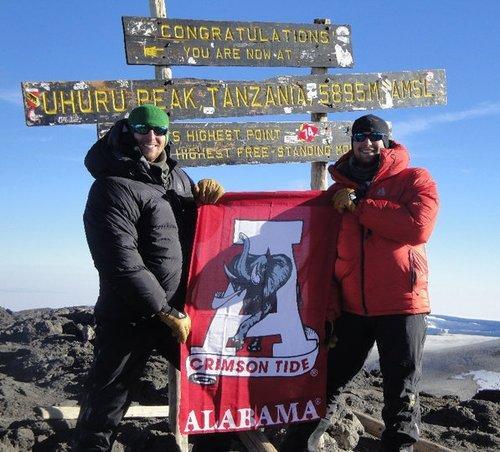
filming location with his brother on the summit